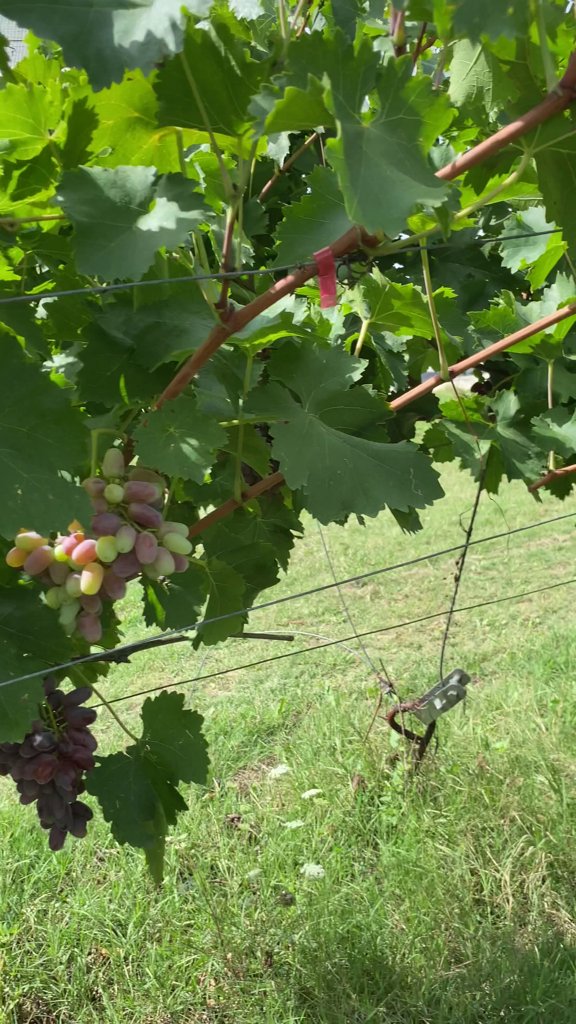
Berries visible: 75
Grape clusters: 2